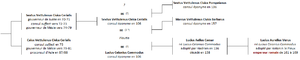
La famille des Vettuleni sous les Flaviens et les Antonins. Arbre non exhaustif.
Sextus Vettulenus Civica Cerialis est un sénateur romain, consul éponyme en 106.
Sextus Vettulenus Civica Cerialis est un sénateur et général romain du Iᵉʳ siècle, surtout connu comme chef militaire pendant la première guerre judéo-romaine, puis gouverneur de Judée en 70-71. Il est consul suffect vers 72/73 puis gouverneur de Mésie vers 74/75 à 78/79.
Marcus Vettulenus Civica Barbarus était un sénateur et homme politique romain.